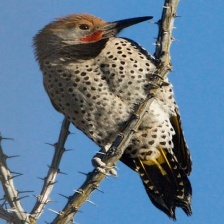
Species: GILDED FLICKER
Scientific name: COLAPTES AURATUS